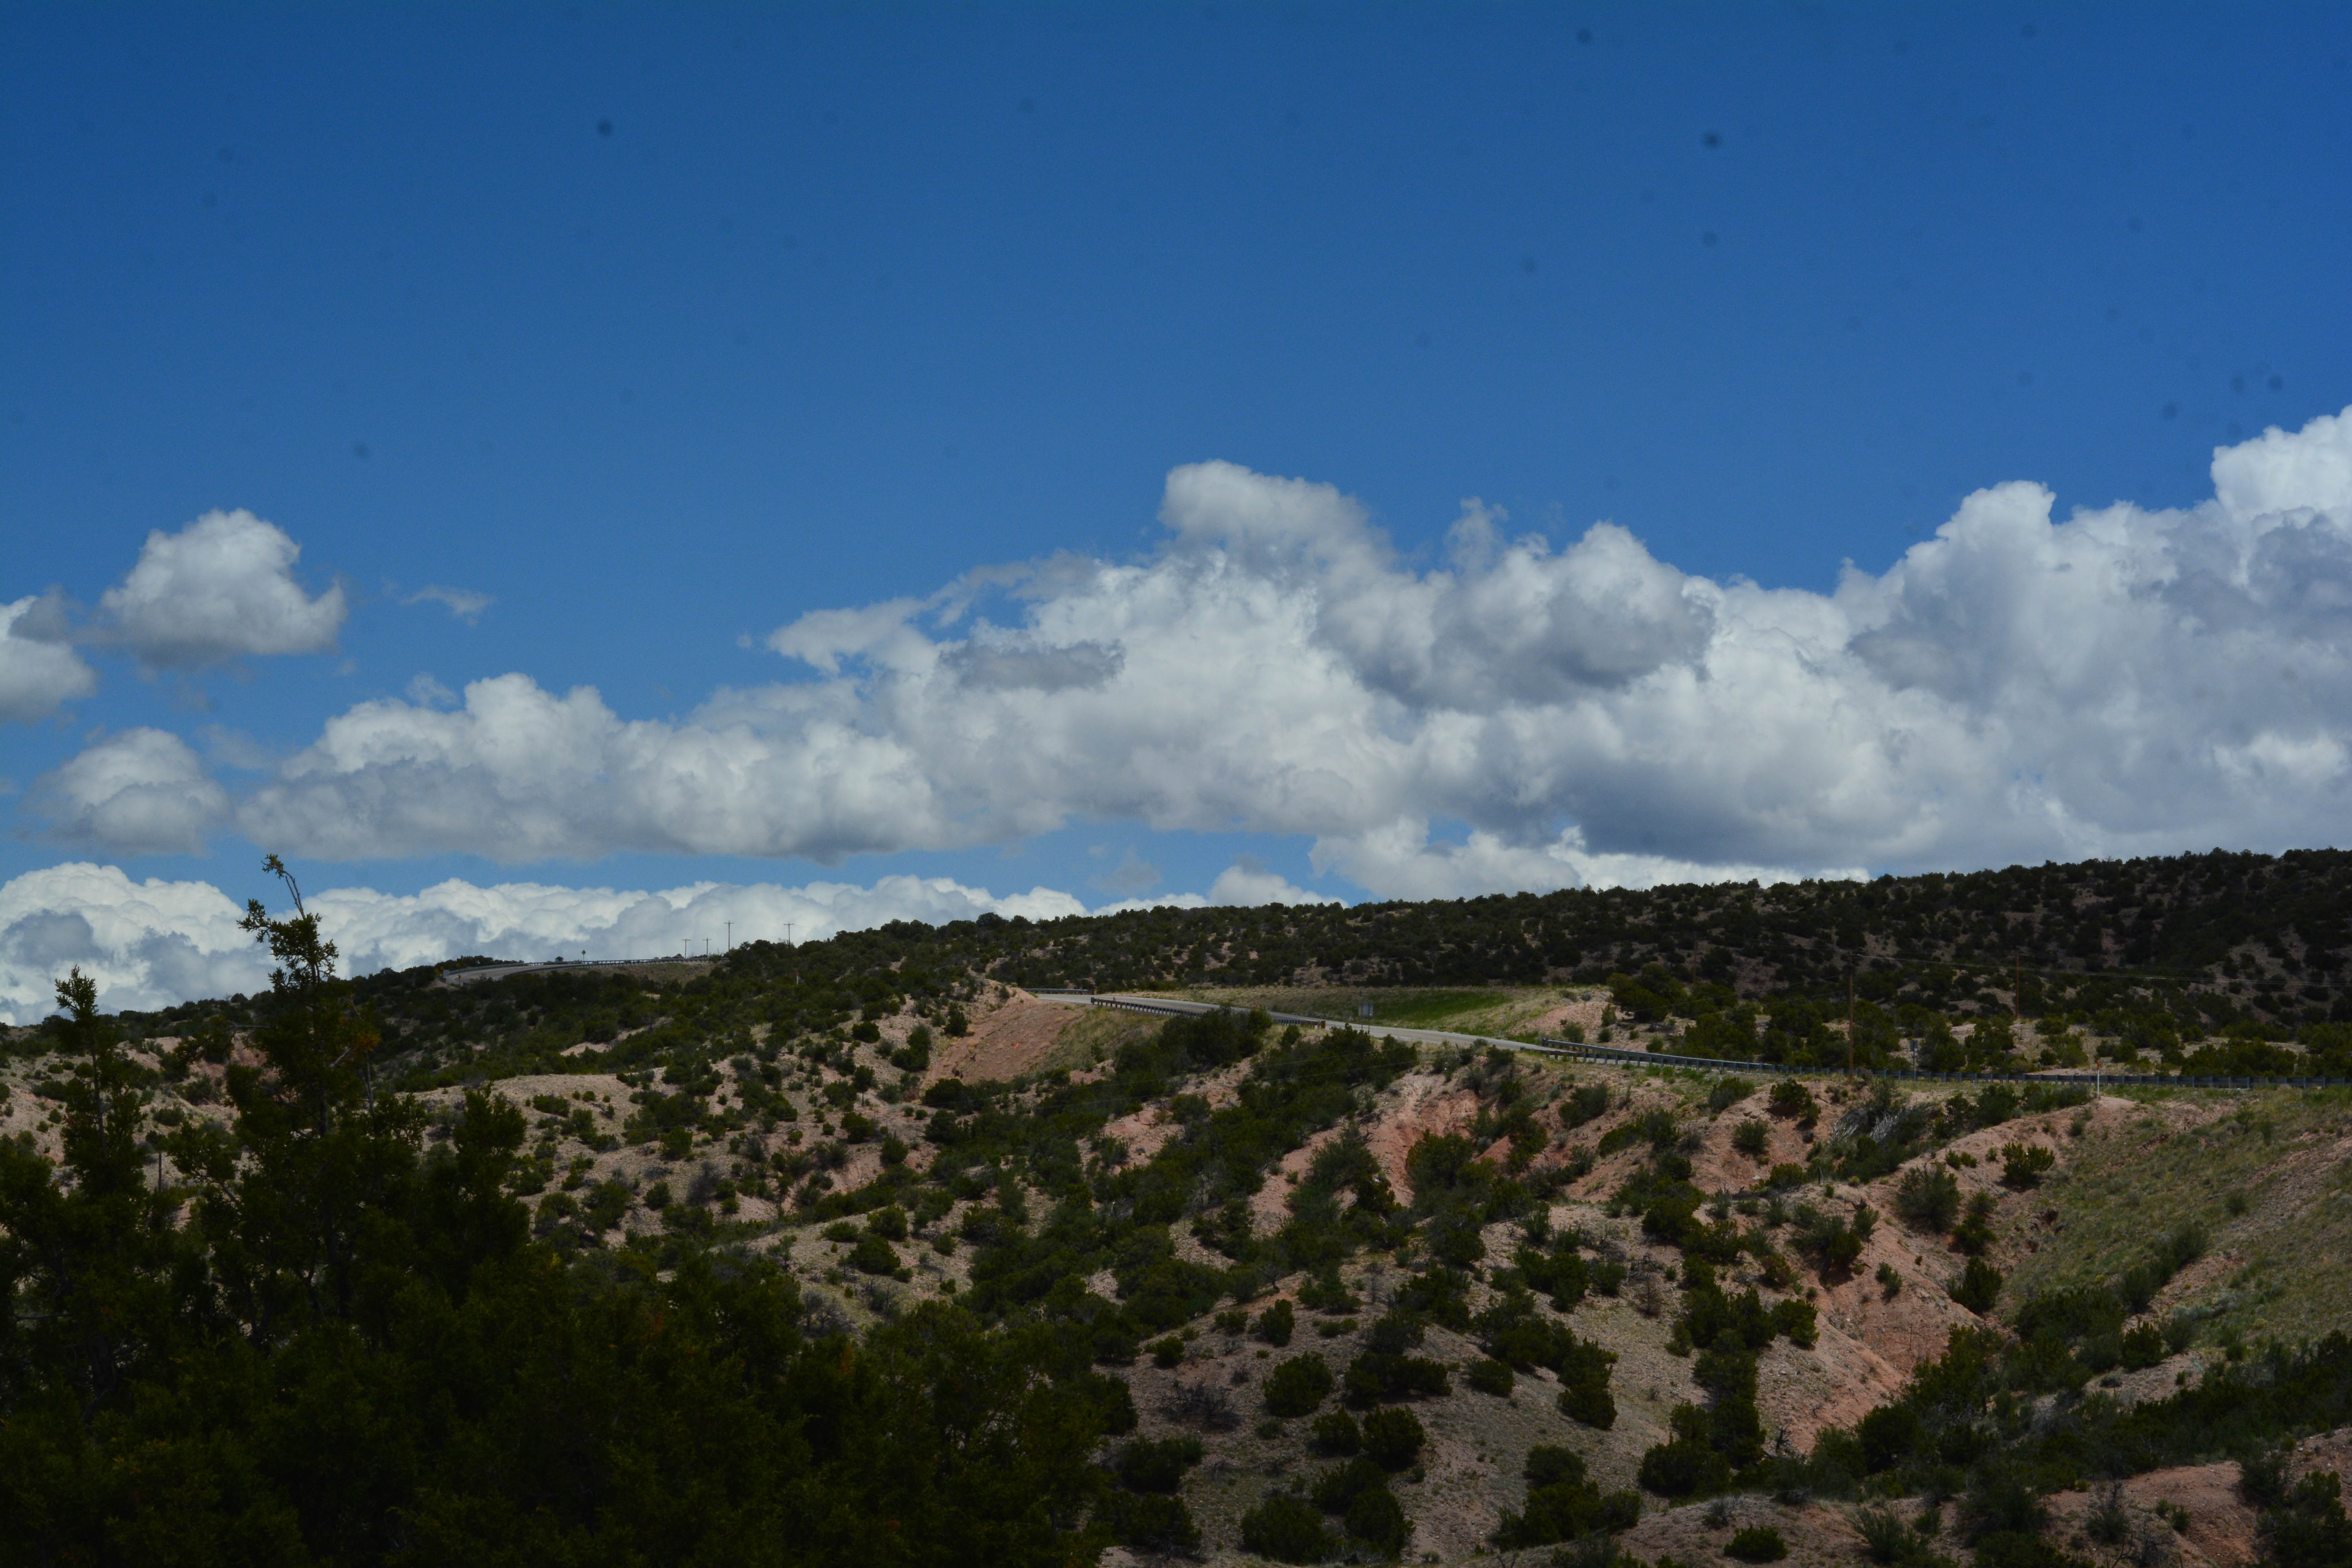
landscape, tree, nature, grass, horizon, mountain, cloud, sky, field, hill, valley, mountain range, ridge, plateau, santafe, truchas, northernnewmexico, pueblosantafe, ecosystem, rural area, geographical feature, mountainous landforms